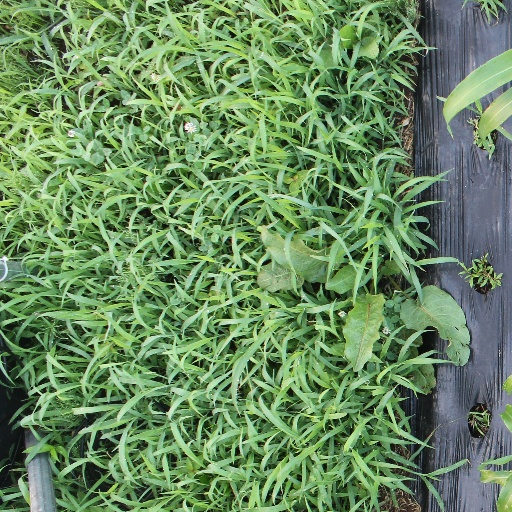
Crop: sorghum